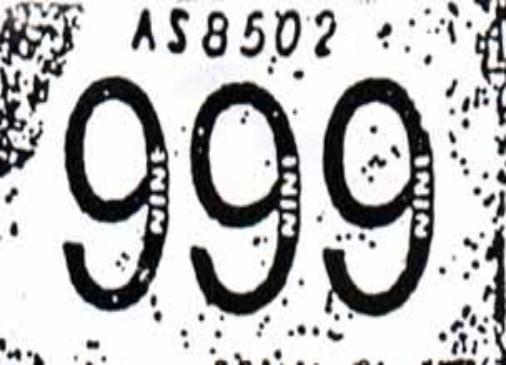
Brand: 999
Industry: Medical